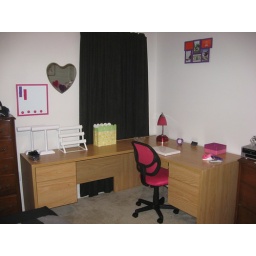
no where near complete.. but this is what i got accomplished today. i L.O.V.E. my pink chair :)